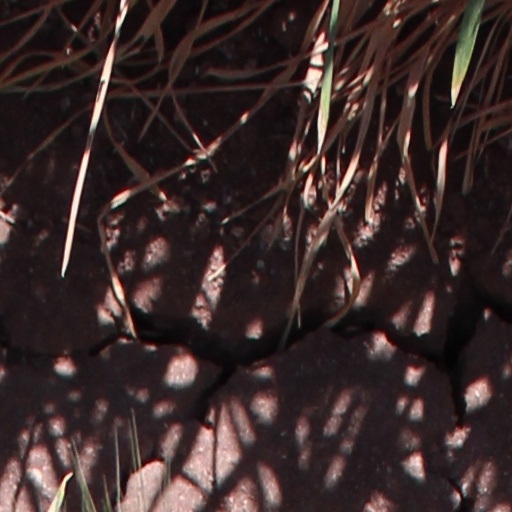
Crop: wheat